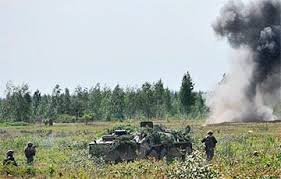
Label: Self Propelled Artillery